Turtle Island Quartet

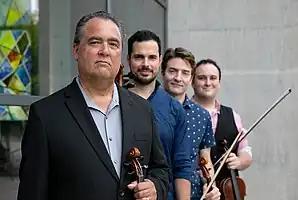
(Front to back) David Balakrishnan, Naseem Alatrash, Benjamin von Gutzeit, Gabriel Terracciano

The Turtle Island Quartet is a string quartet that plays hybrids of jazz, classical, and rock music. The group was formed in 1985 by David Balakrishnan, Darol Anger, and Mark Summer in San Francisco. They released their first album on Windham Hill Records in 1988 with Irene Sazer.